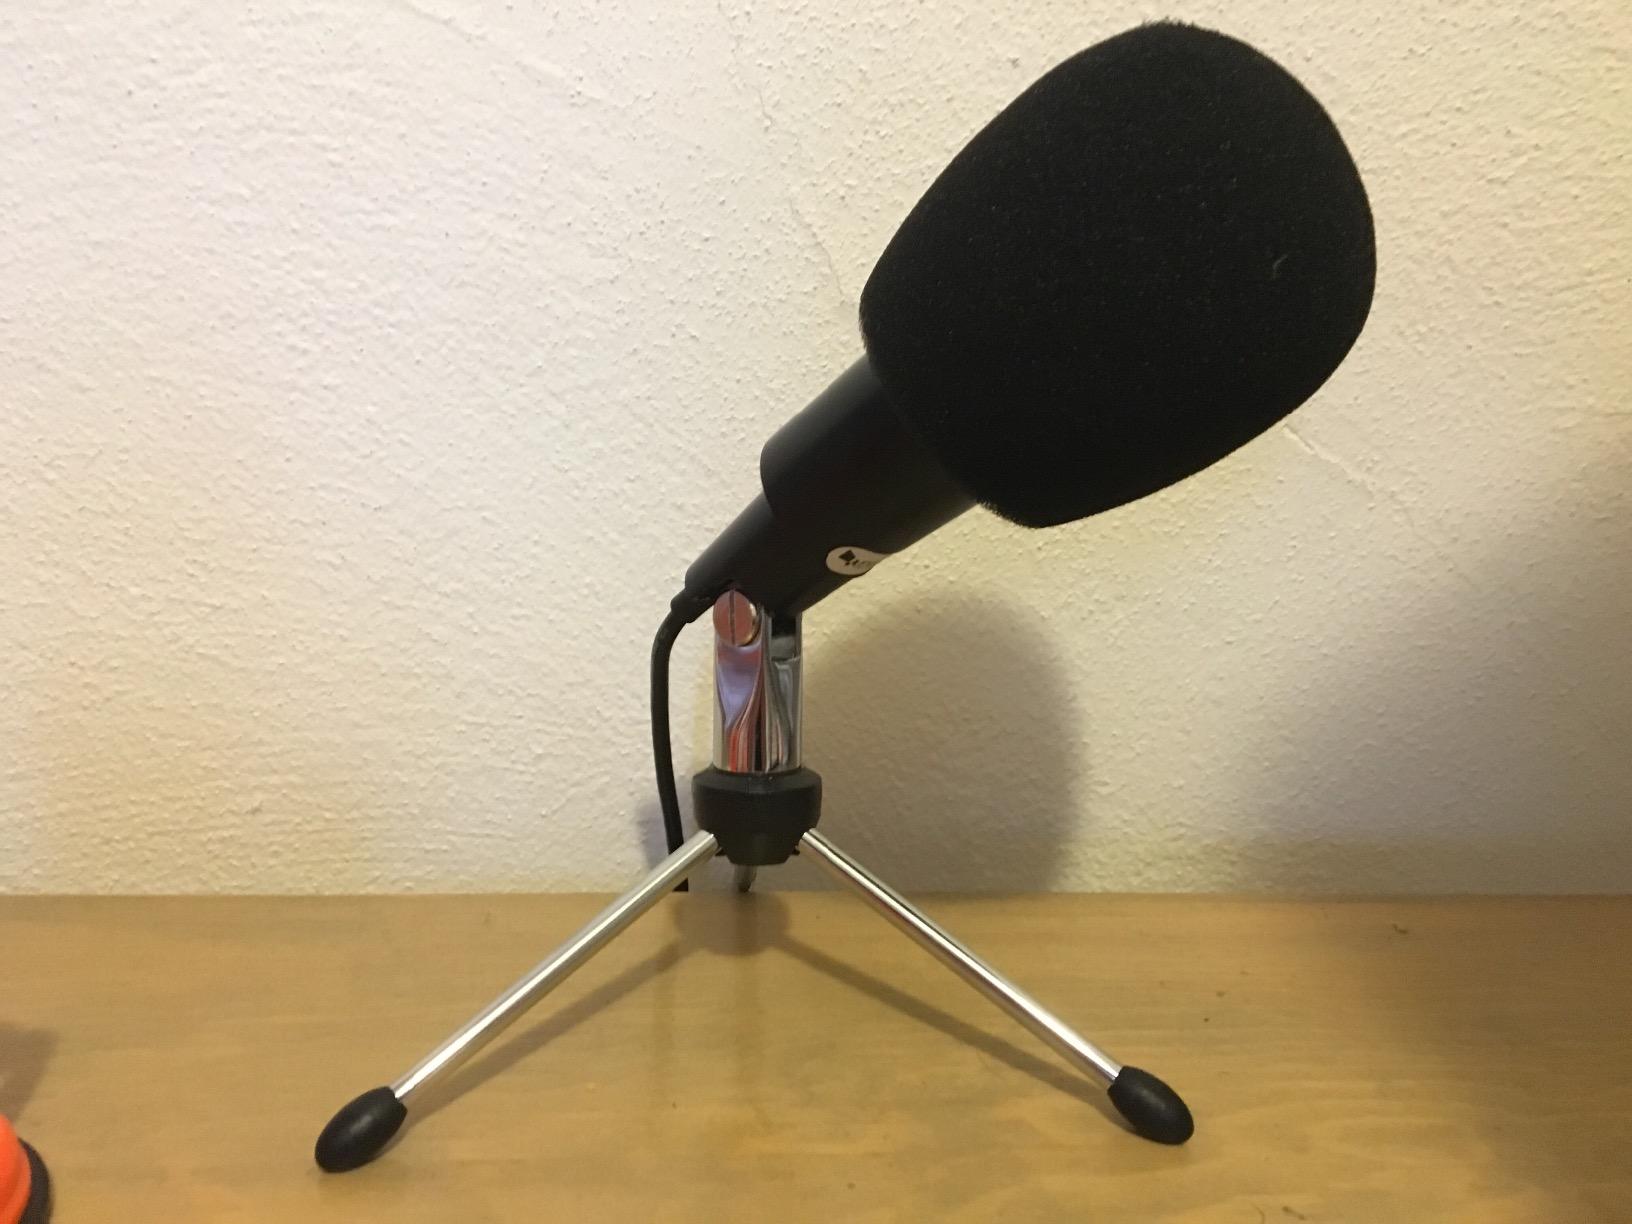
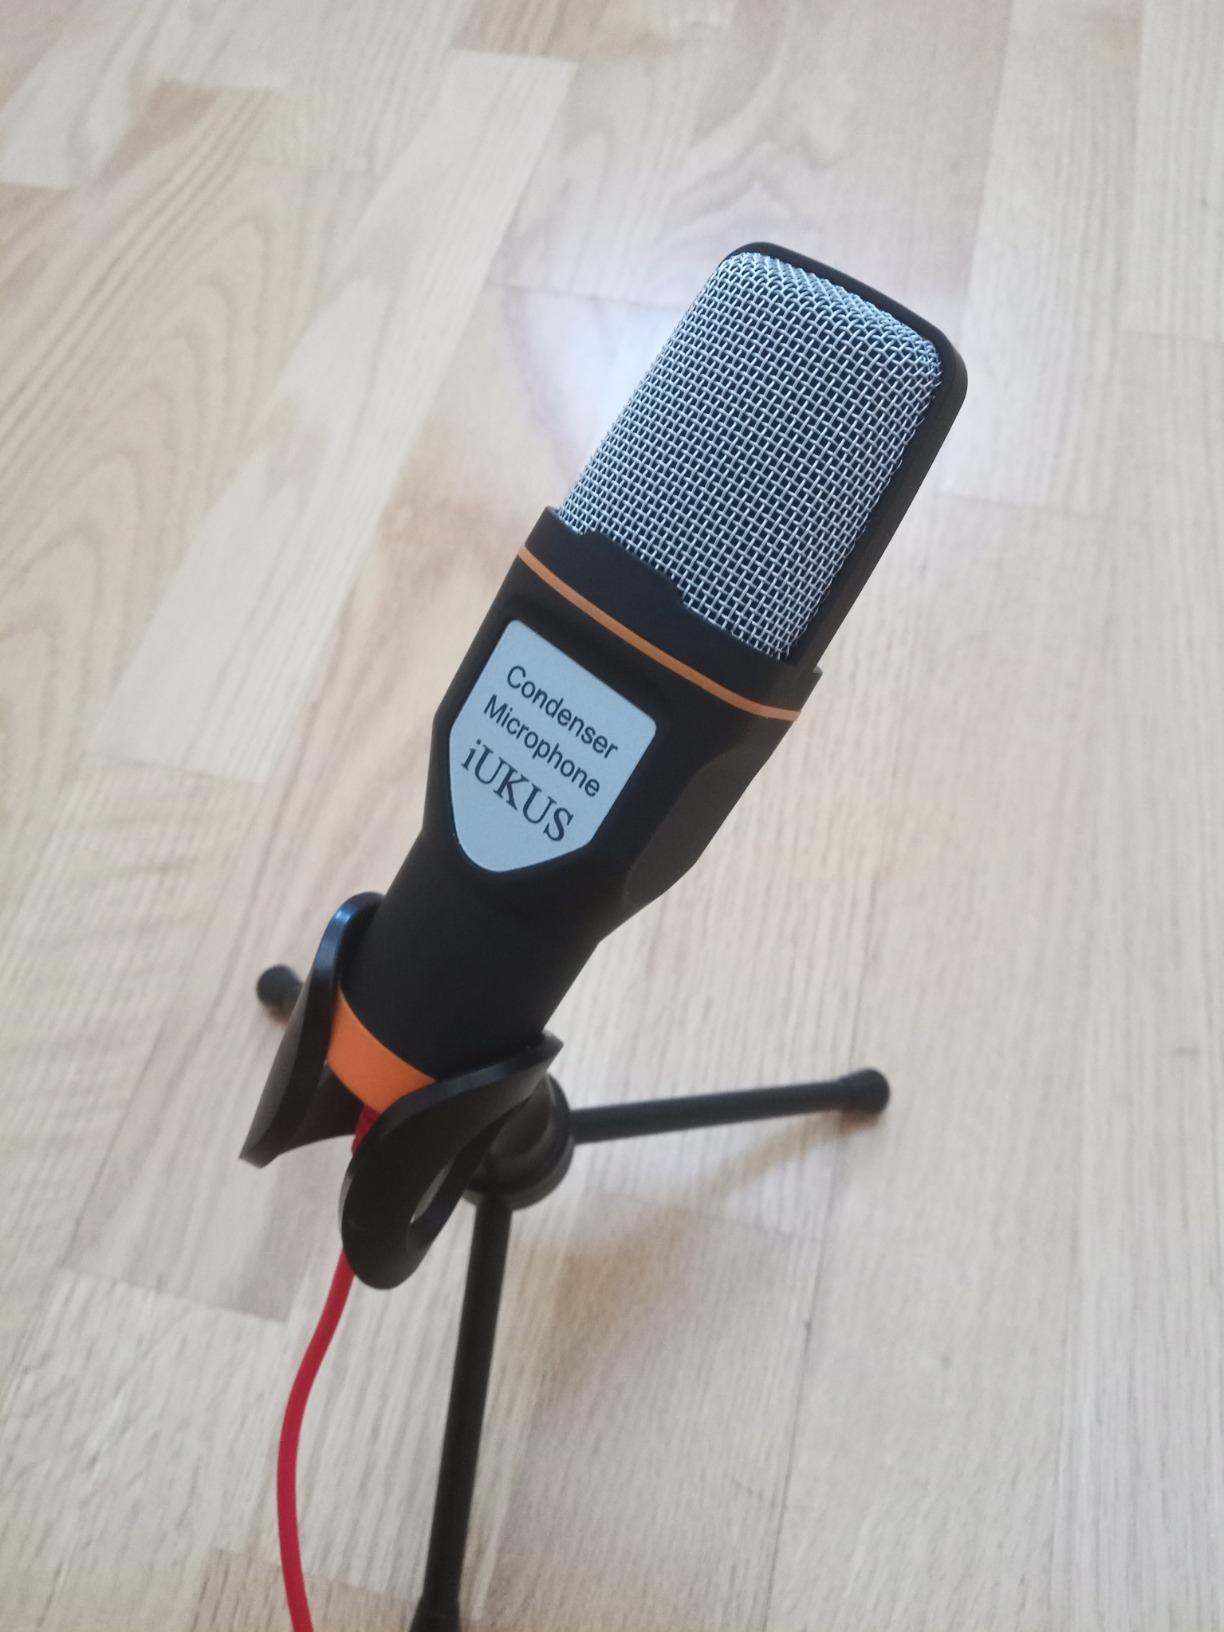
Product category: microphone
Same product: no